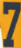
Number: 7